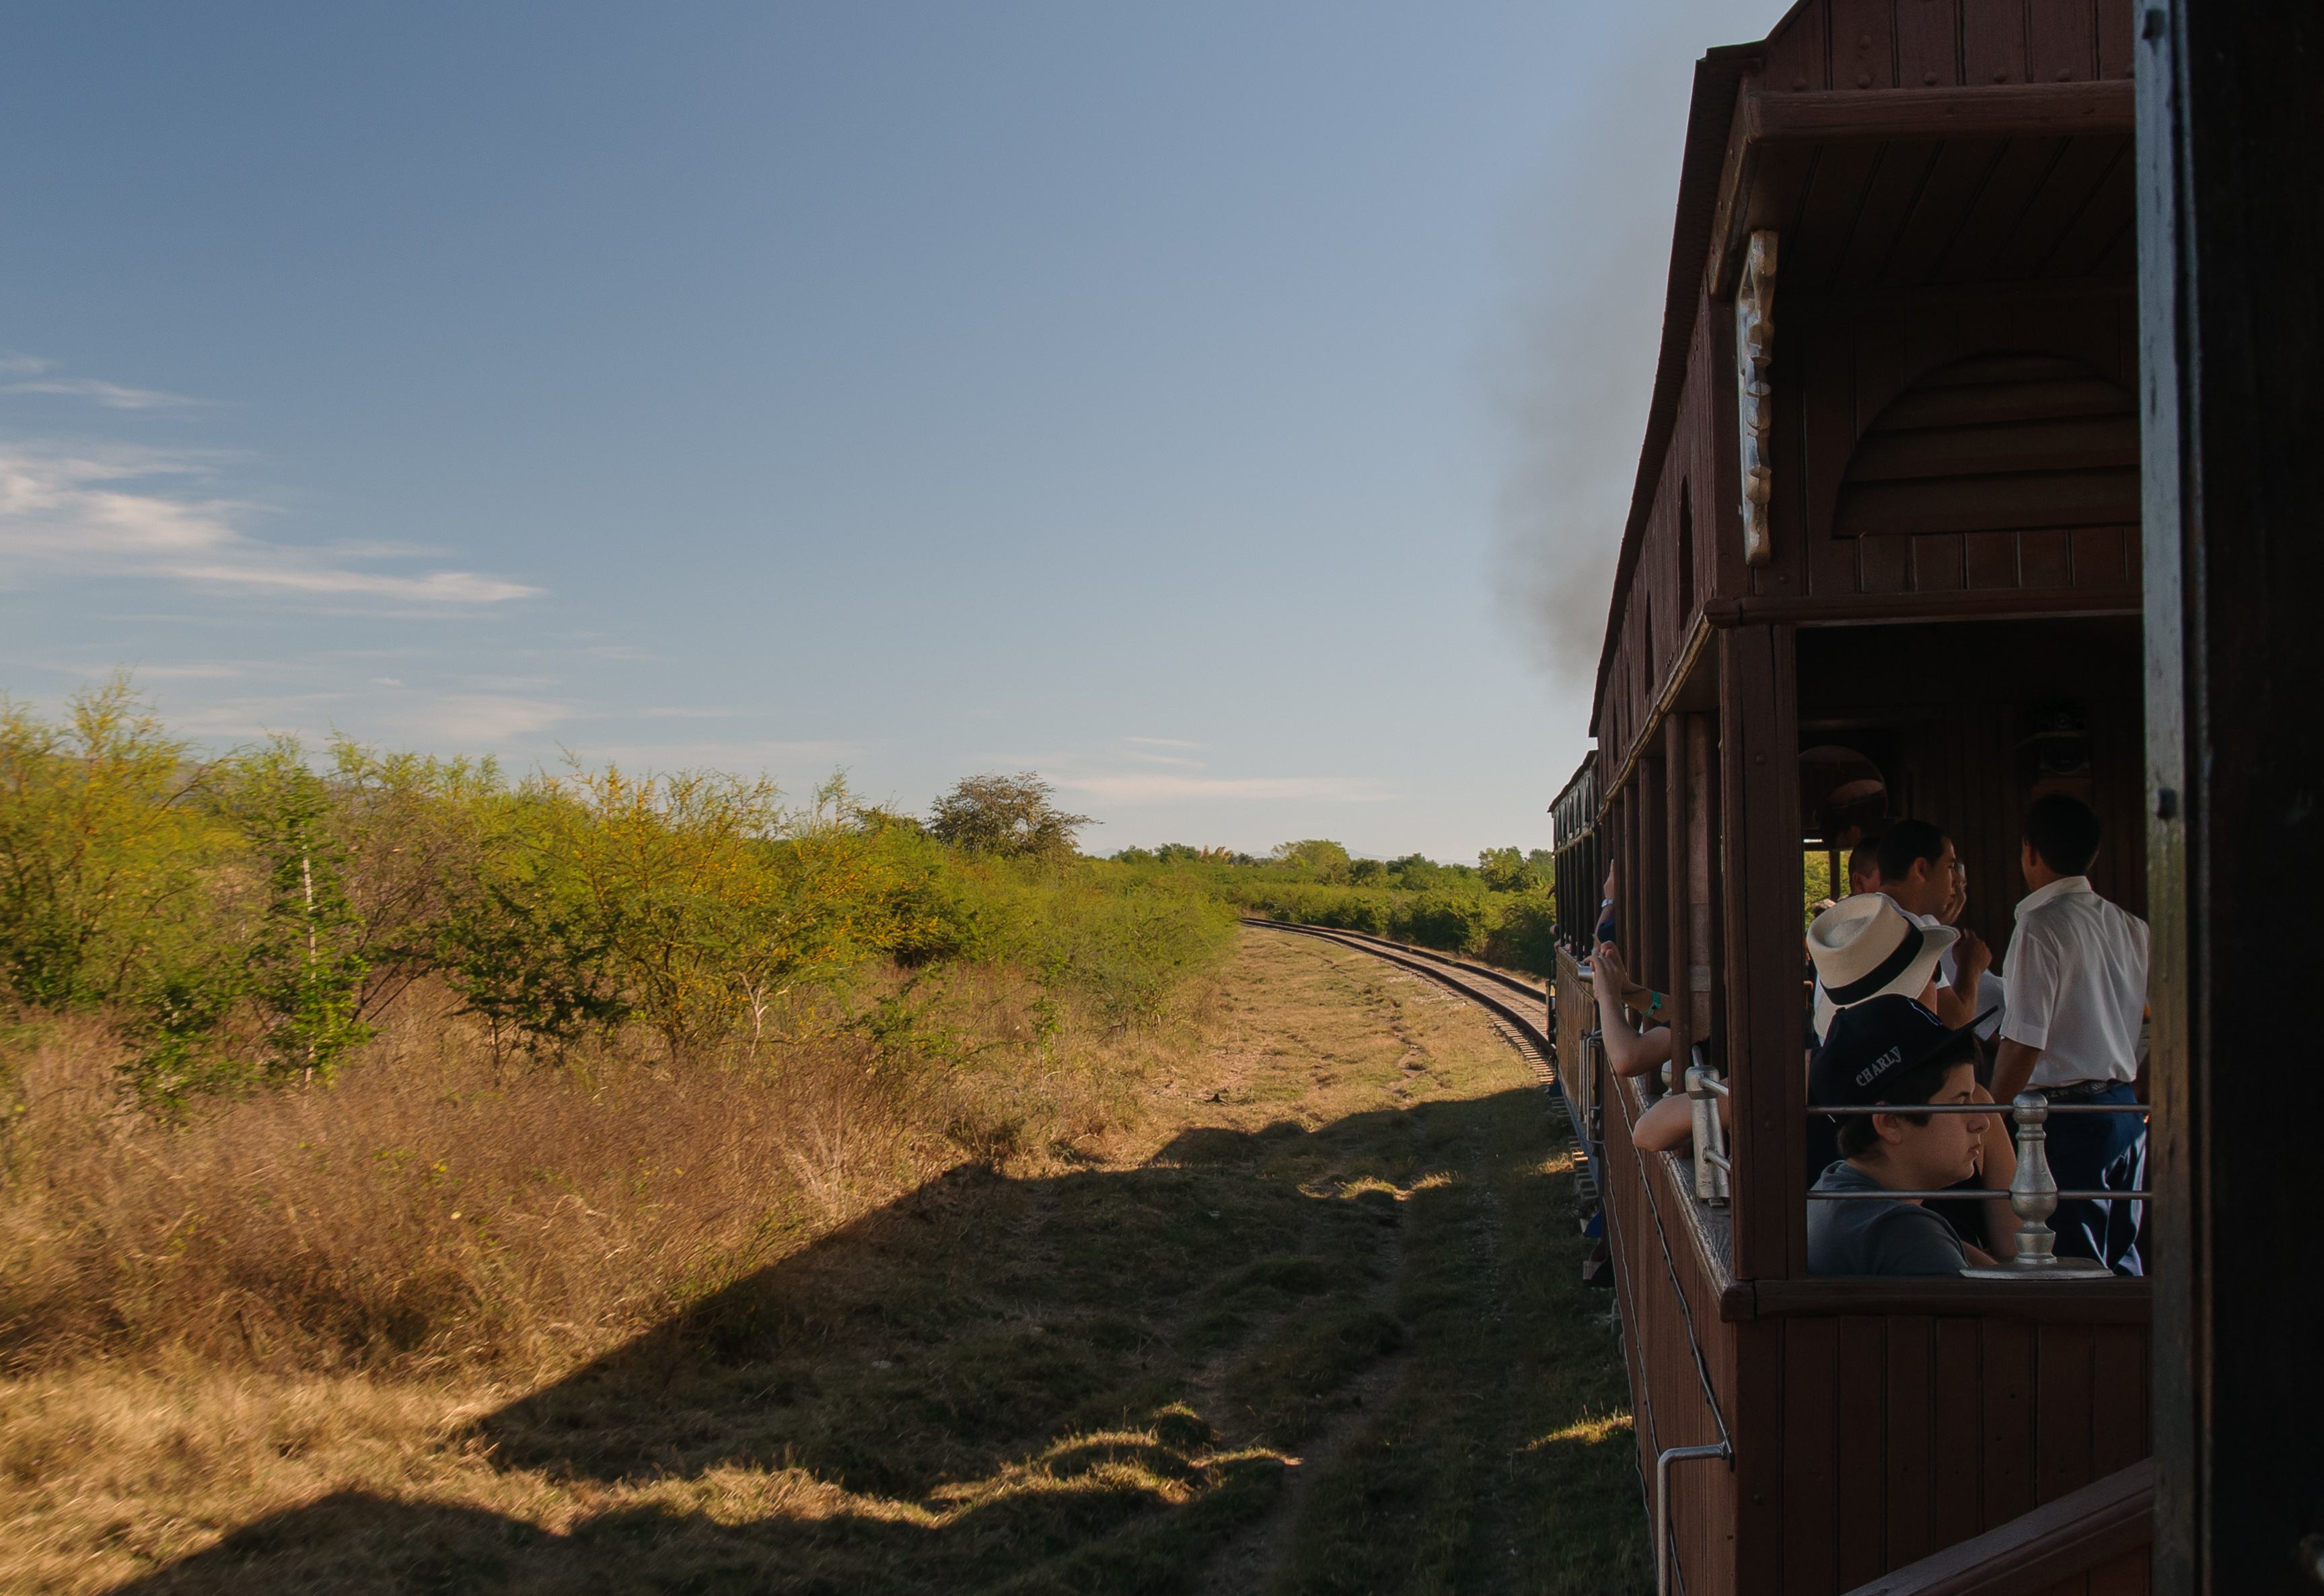
road, morning, vacation, transport, evening, cuba, road trip, d300, rural area